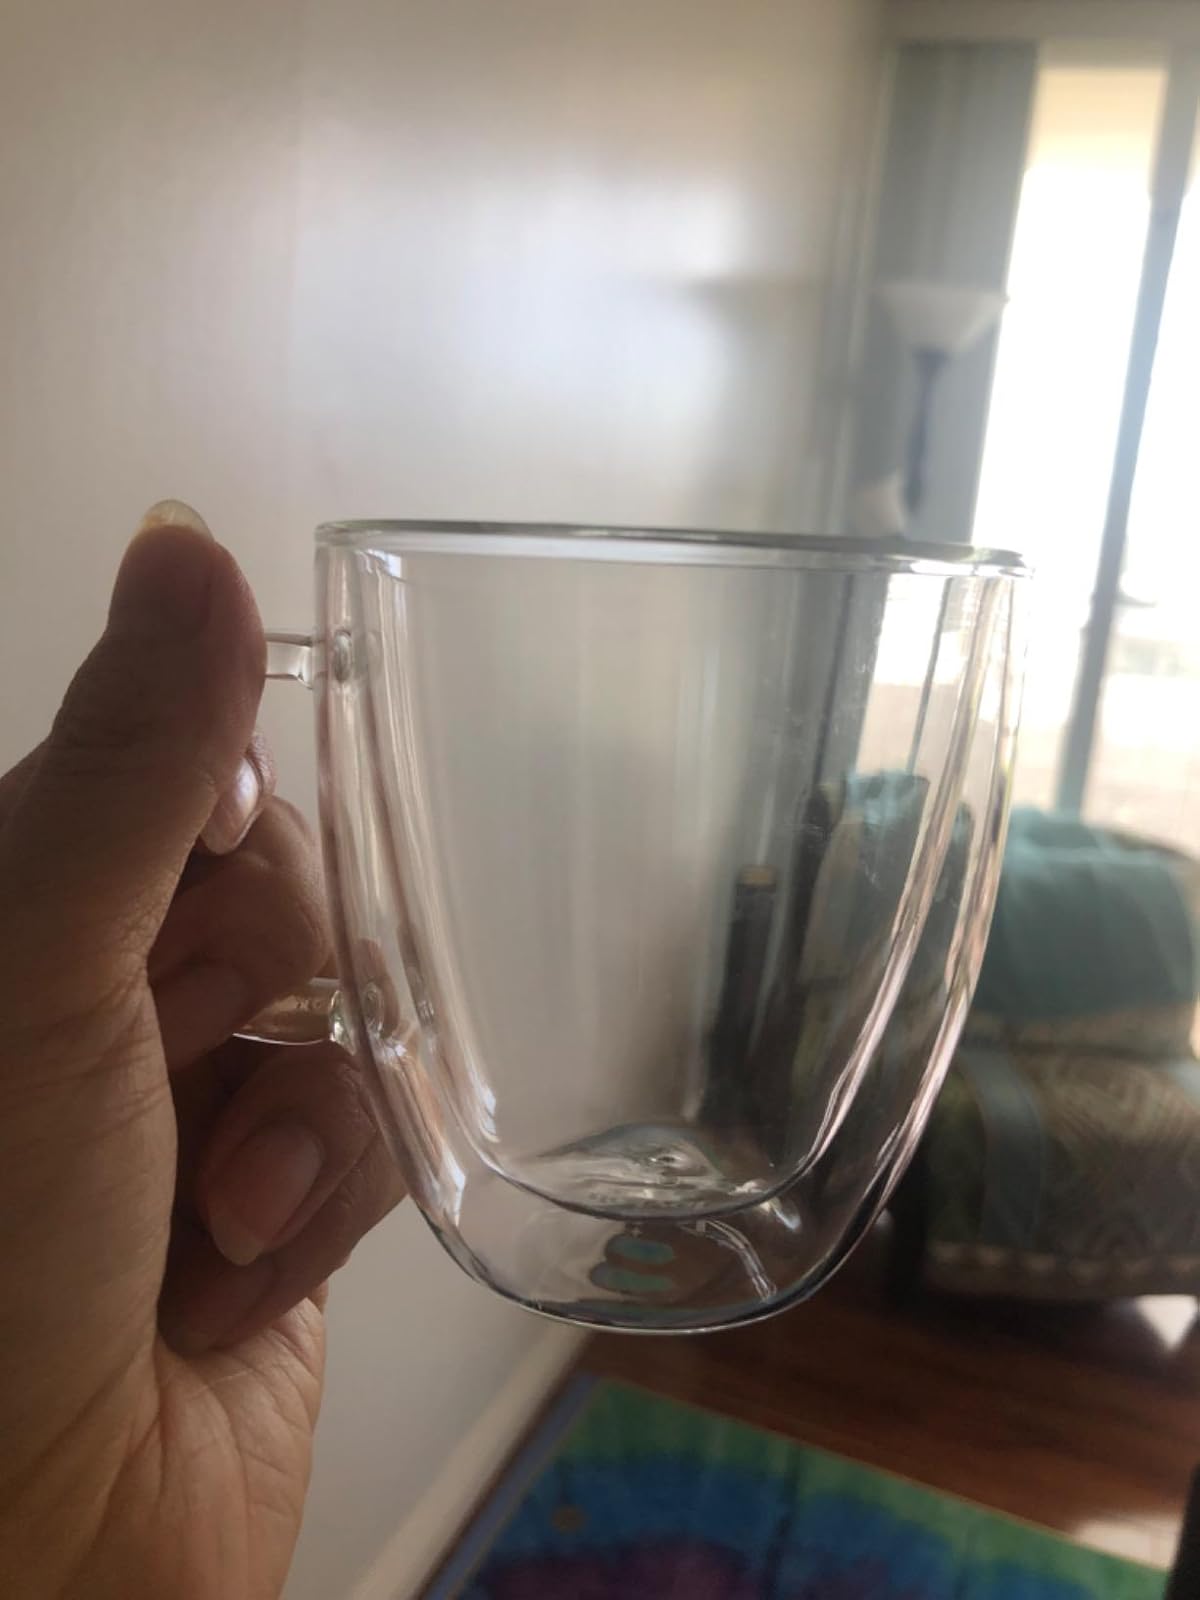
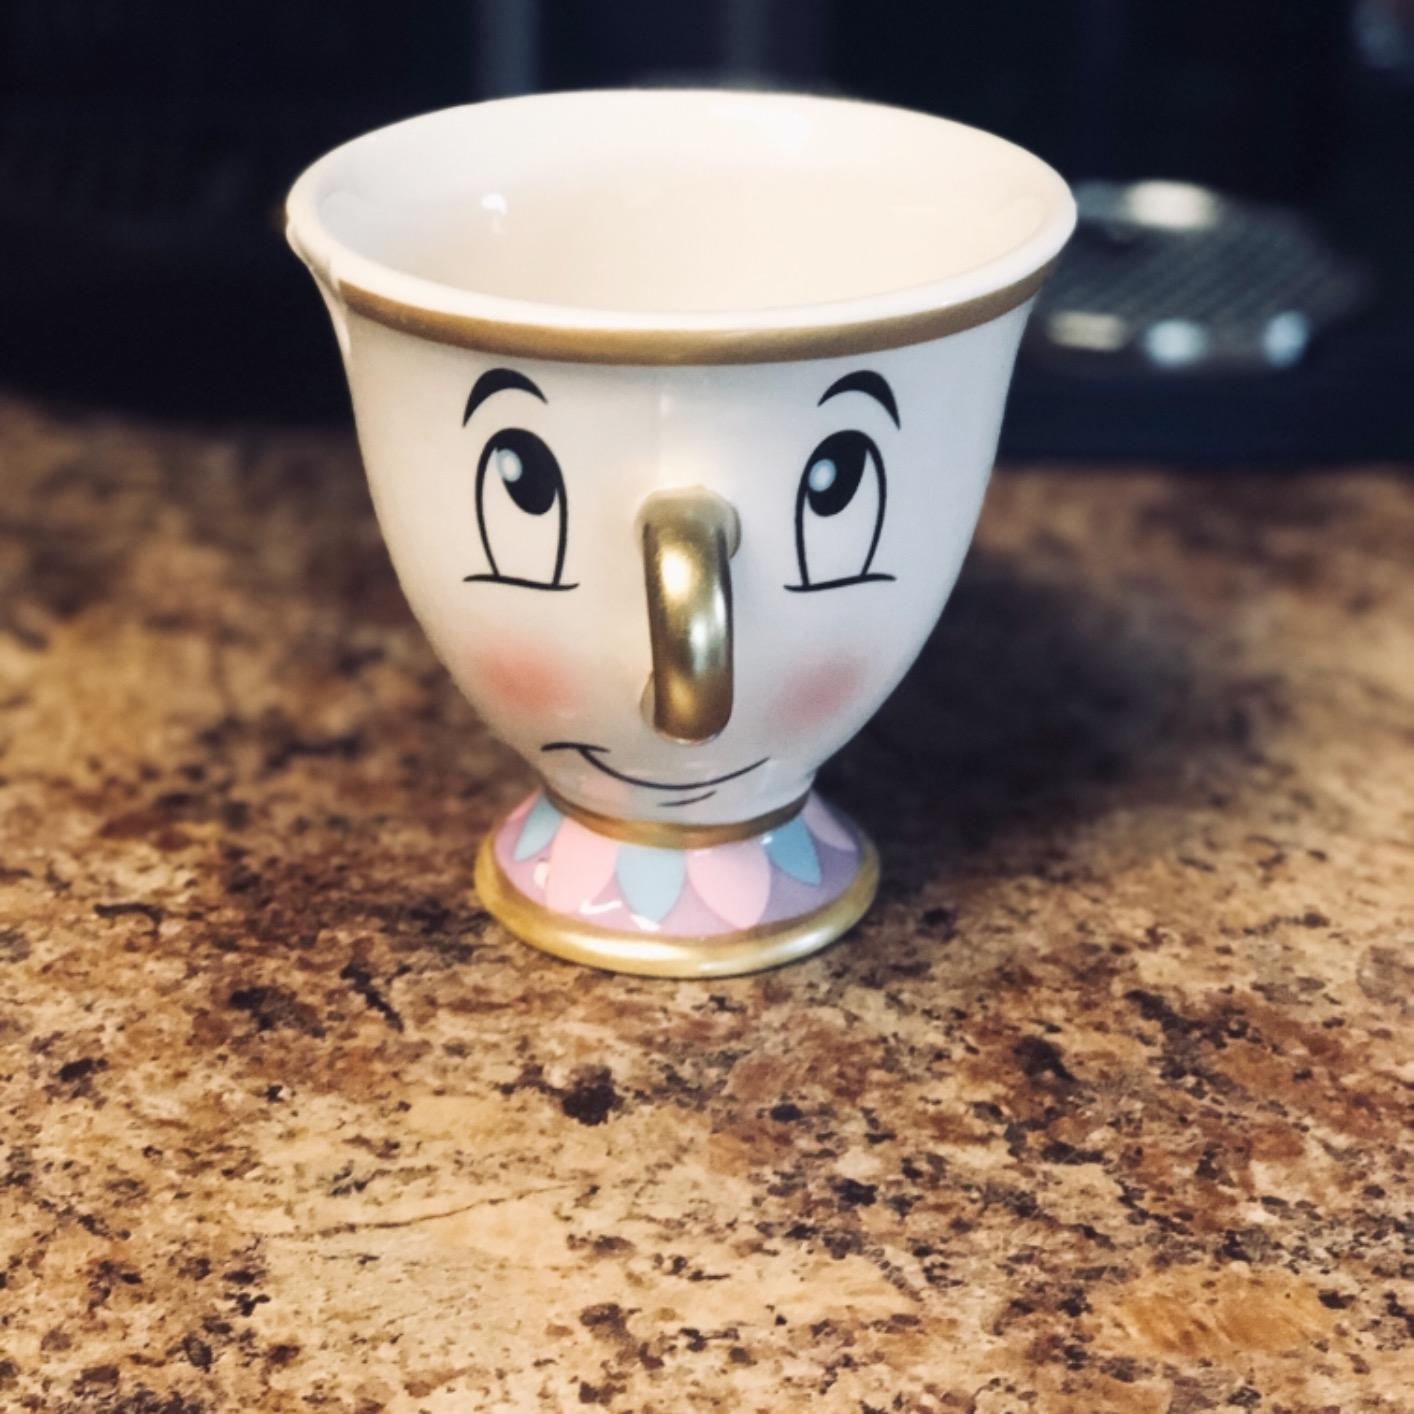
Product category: items_mug
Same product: no